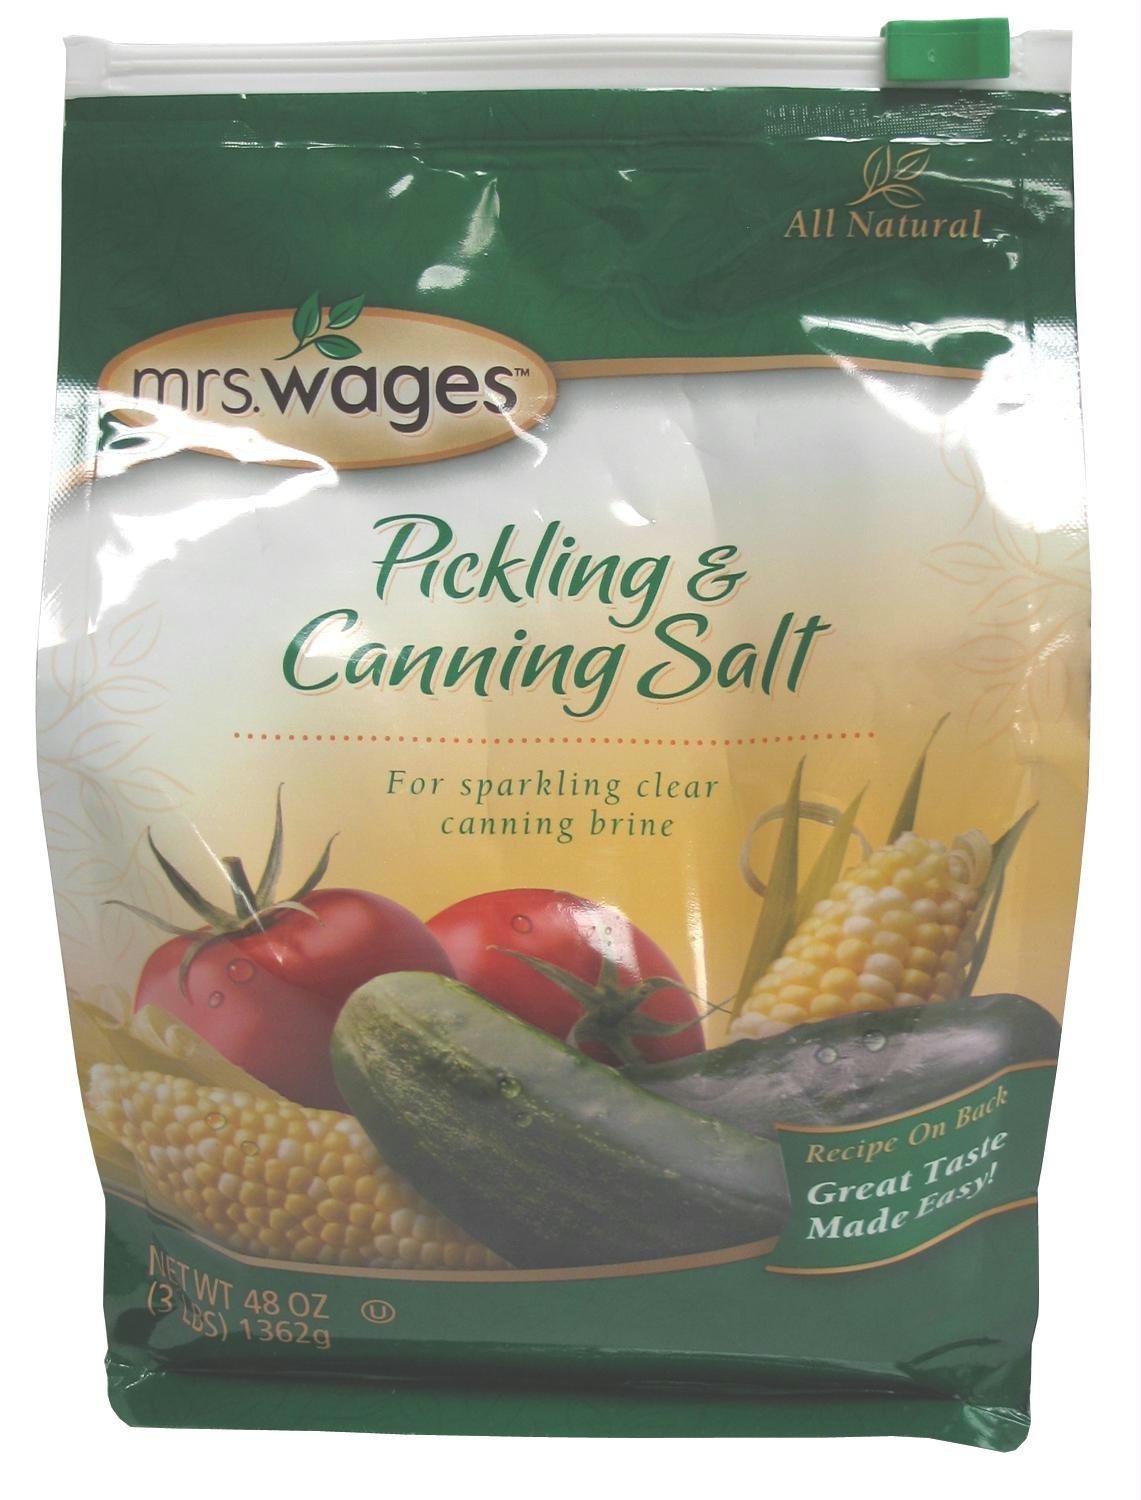
Item Name: Pickling And Canning Salt By Precision Foods Inc 48oz, (3lbs) 1362g
Bullet Point 1: 48 Oz bag; Makes 9 quarts; For sparkling clear caning Brew; All natural
Bullet Point 2: Ingredients: Salt. This high purity salt produces a sparkling clear
Bullet Point 3: Country string: United States brine and is specifically designed for food canning.
Bullet Point 4: Item Package Dimension: 7.8cm L x 13.5cm W x 17.9cm H It has no iodine or other additives.
Bullet Point 5: This high purity salt produces a sparkling clear brine and is specifically designed for food canning. It has no iodine or other additives.
Value: 48.0
Unit: Ounce

Price: 3.605